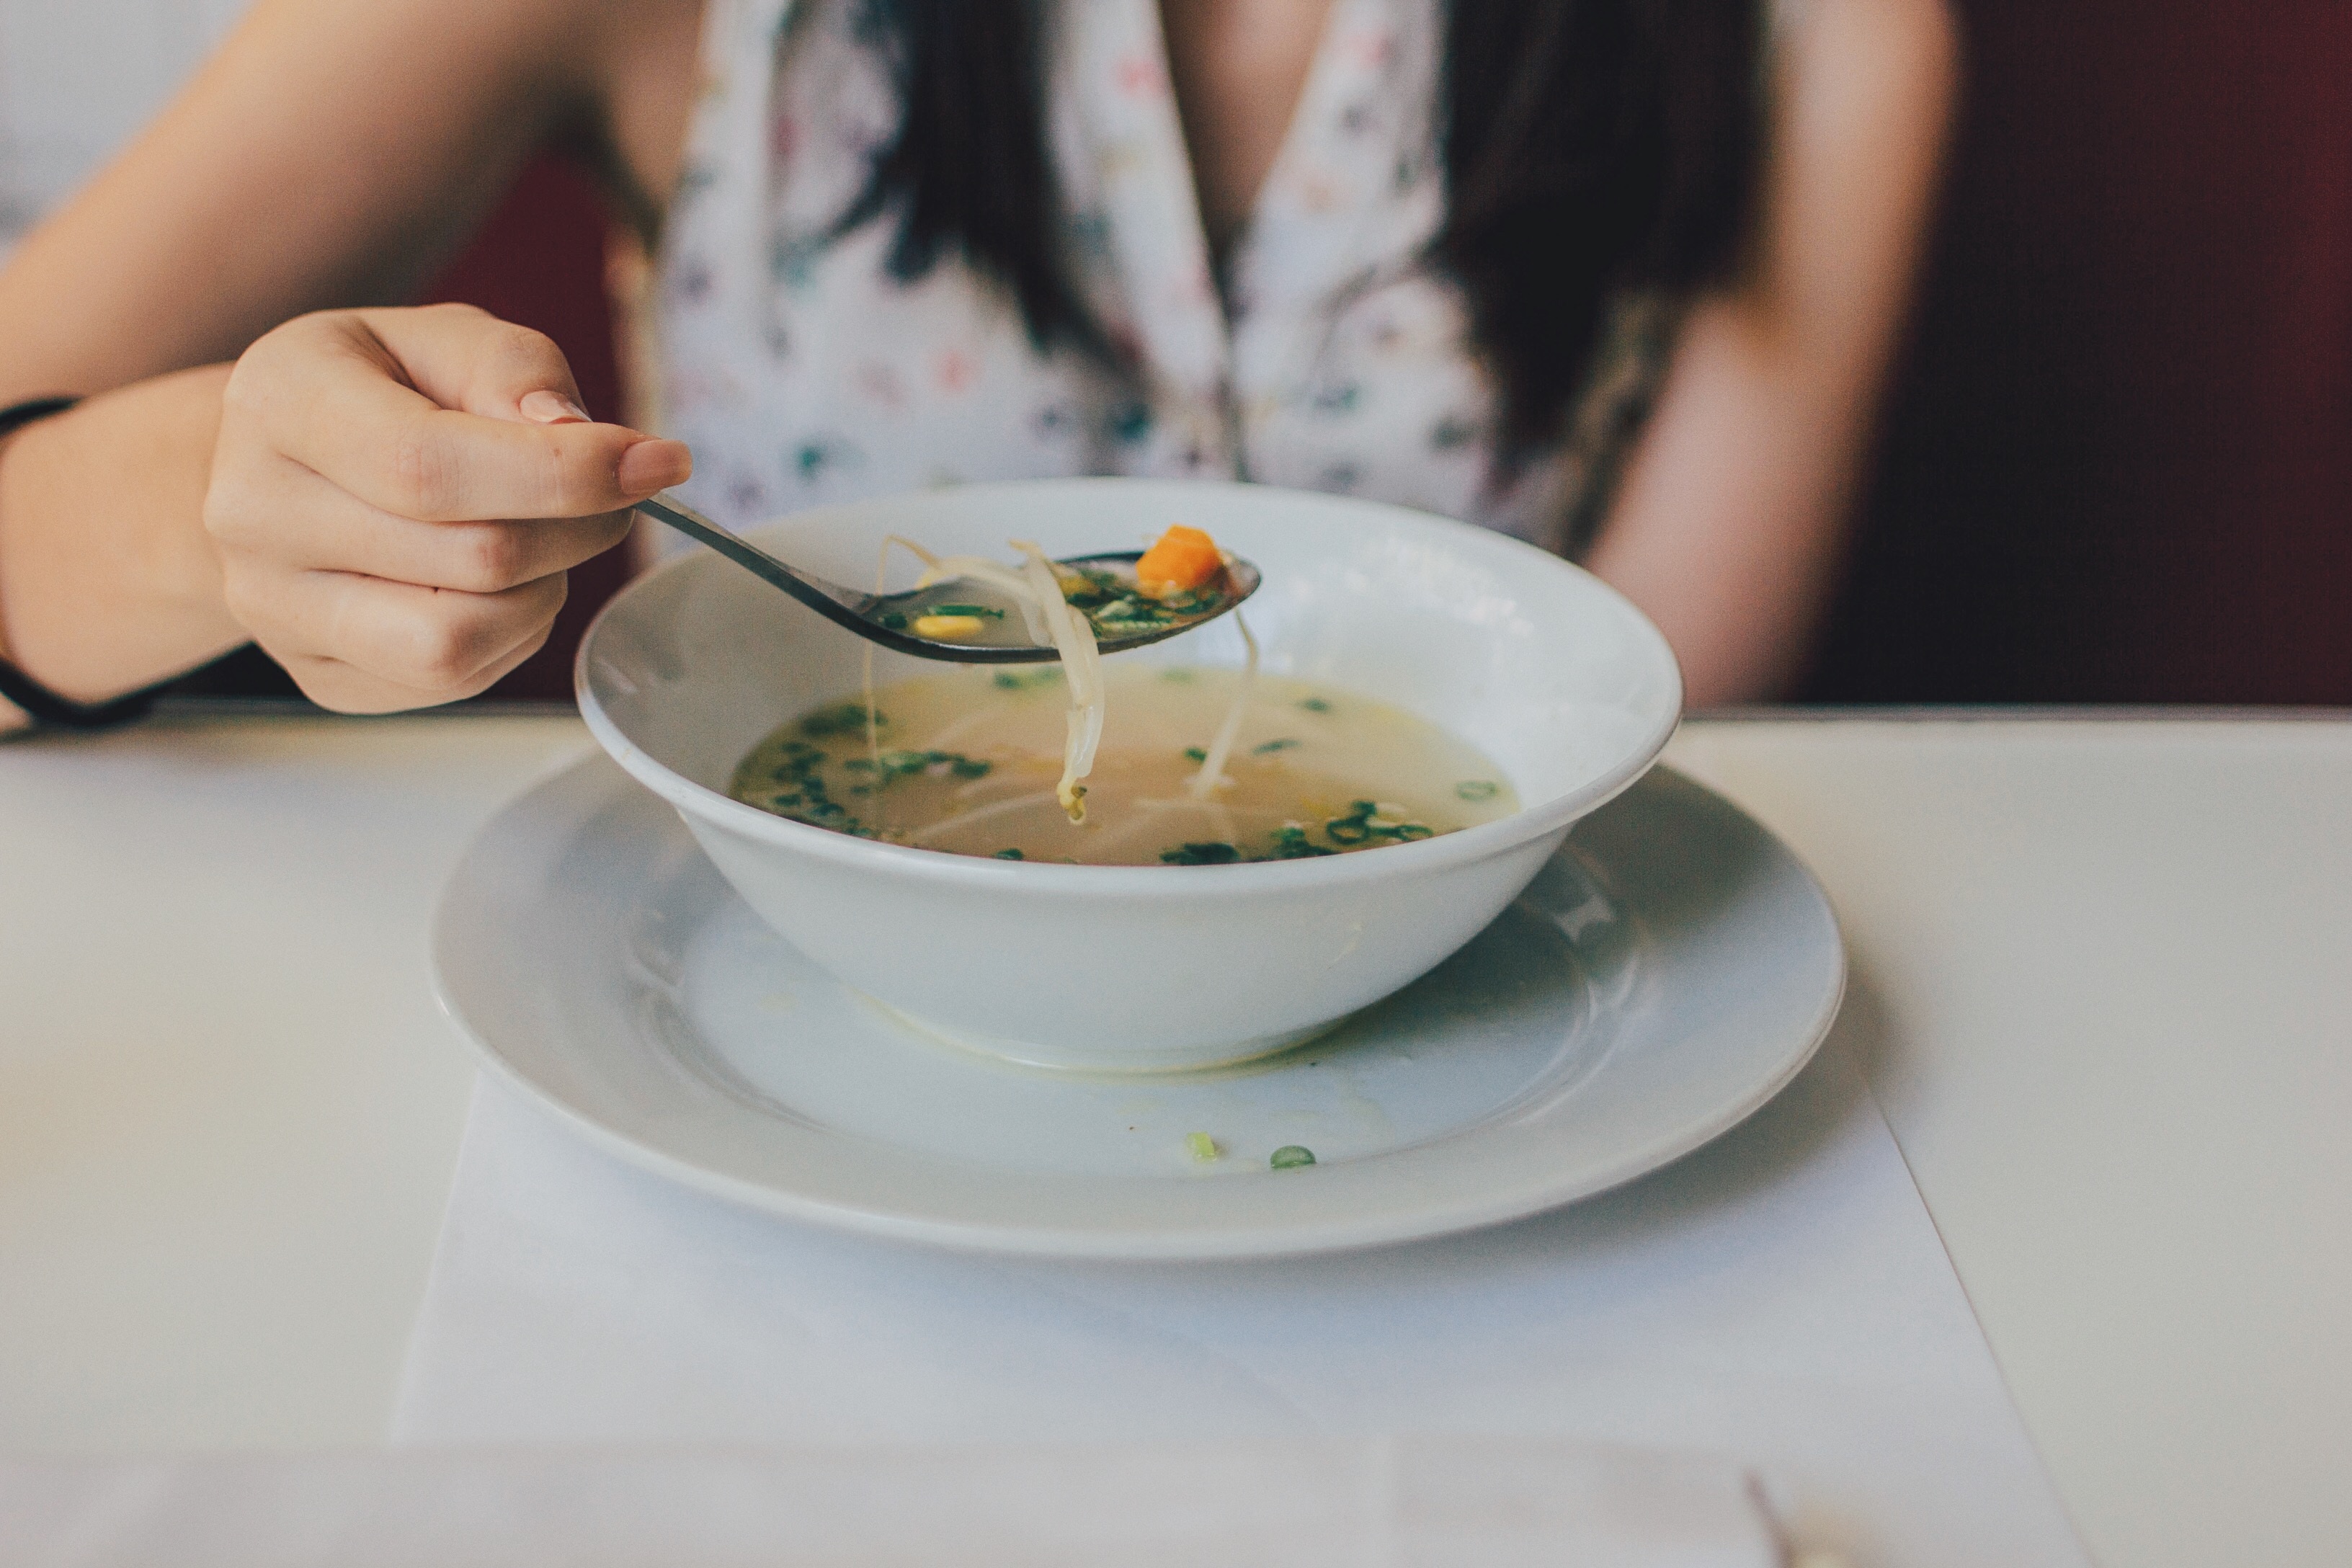
tea, bowl, dish, meal, food, herb, drink, cuisine, soup, asian food, eating, sense, chinese food